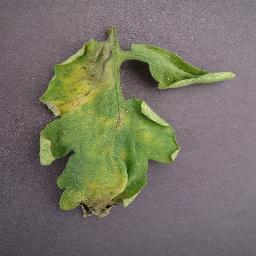
Label: Tomato___Late_blight